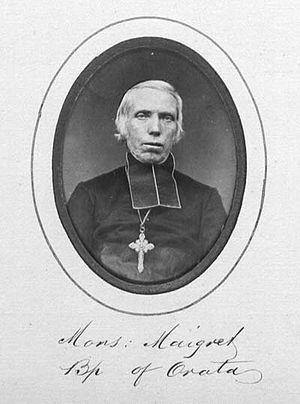
Louis-Désiré Maigret, né le 14 septembre 1804 à Saint-Pierre-de-Maillé et mort le 11 juin 1882, est un missionnaire catholique français qui fut le premier vicaire apostolique des îles Sandwich.